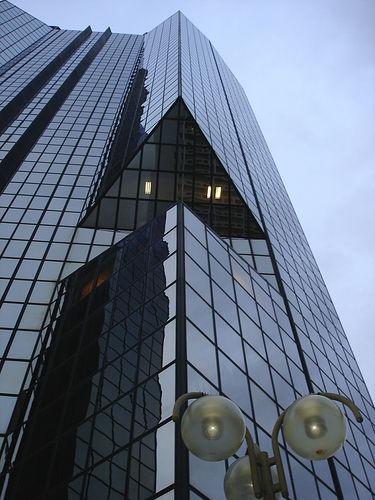
Weather: sun or clear